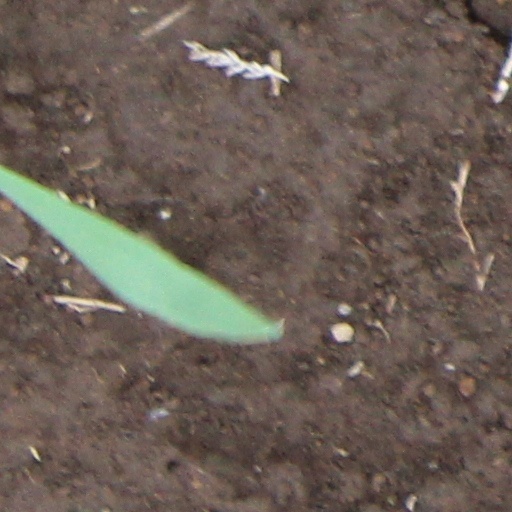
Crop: wheat